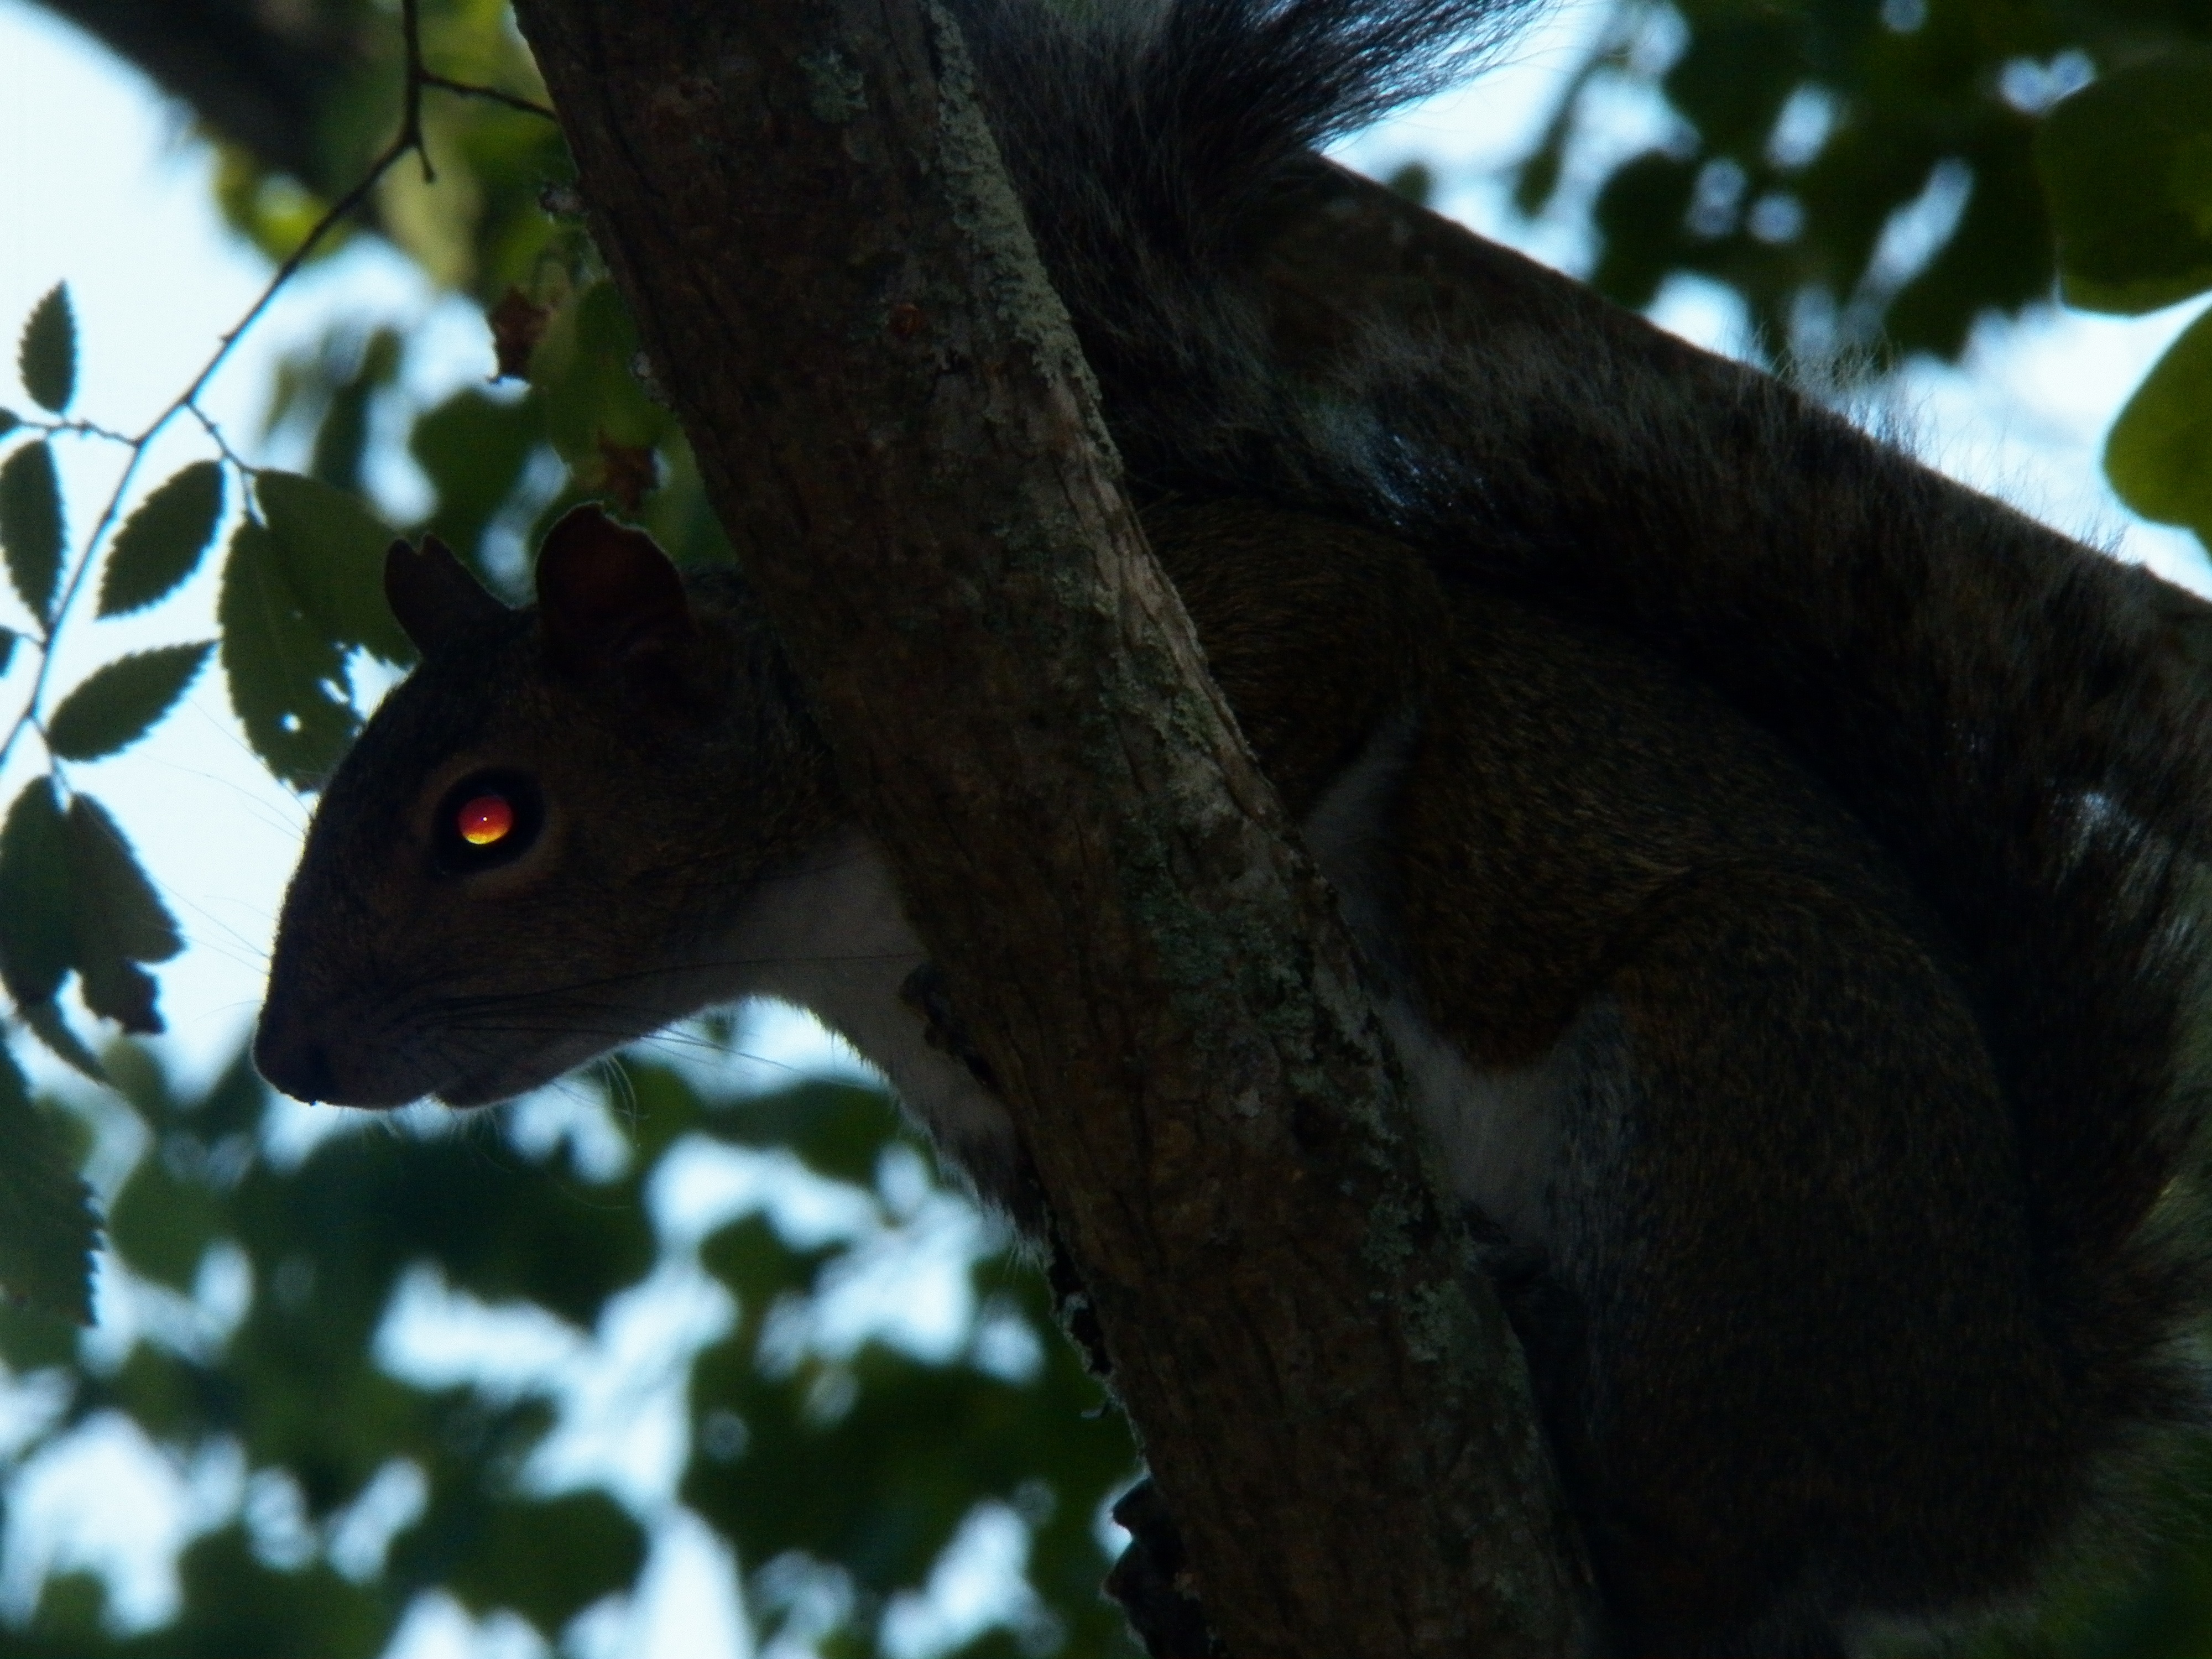
tree, nature, branch, flower, wildlife, jungle, scenic, critter, park, mammal, squirrel, fauna, close up, zombie, animals, vertebrate, creepy, horror, drugs